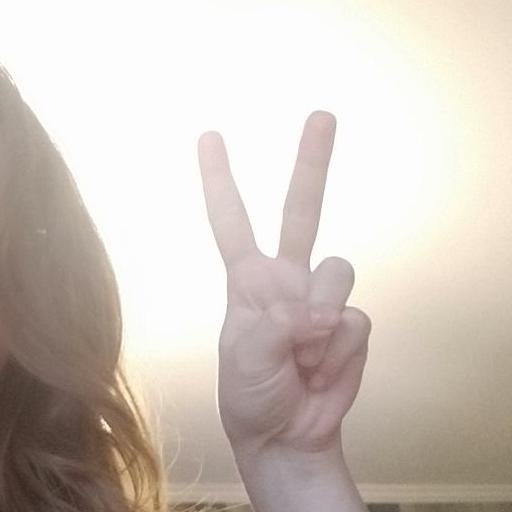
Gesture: peace